Wheel of Time (film)

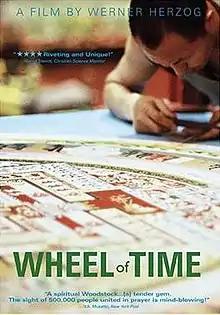
Theatrical release poster

Wheel of Time is a 2003 documentary film about Tibetan Buddhism by German director Werner Herzog. The title refers to the Kalachakra sand mandala that provides a recurring image for the film.